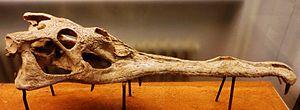
Mystriosuchus est un genre éteint de phytosaures du Trias supérieur d'Europe, c'est-à-dire ayant vécu il y a environ 215 Ma.